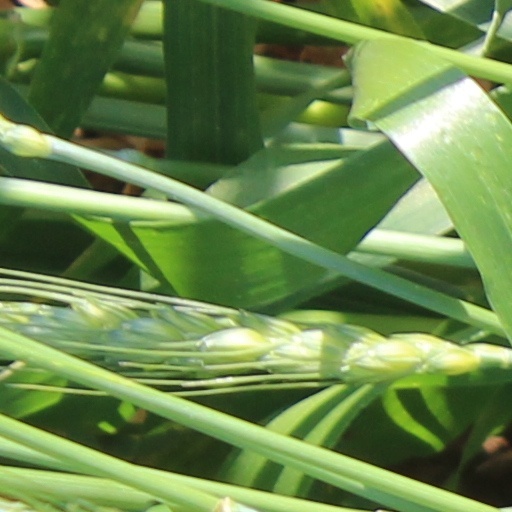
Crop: wheat